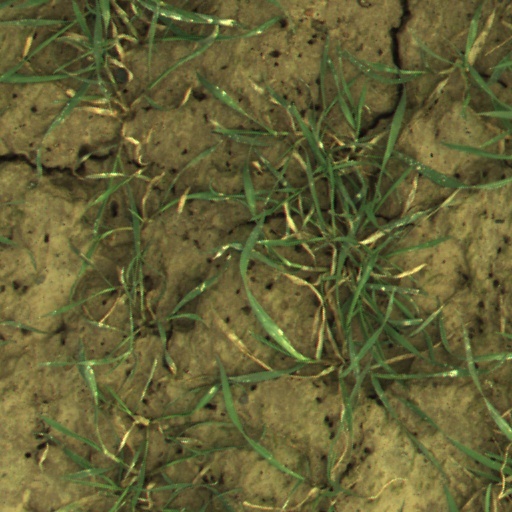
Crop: wheat